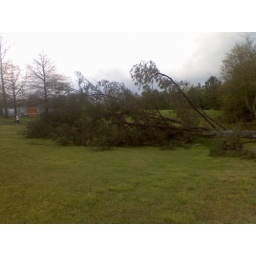
pine tree fell in altoona alabama----- Original Message -----